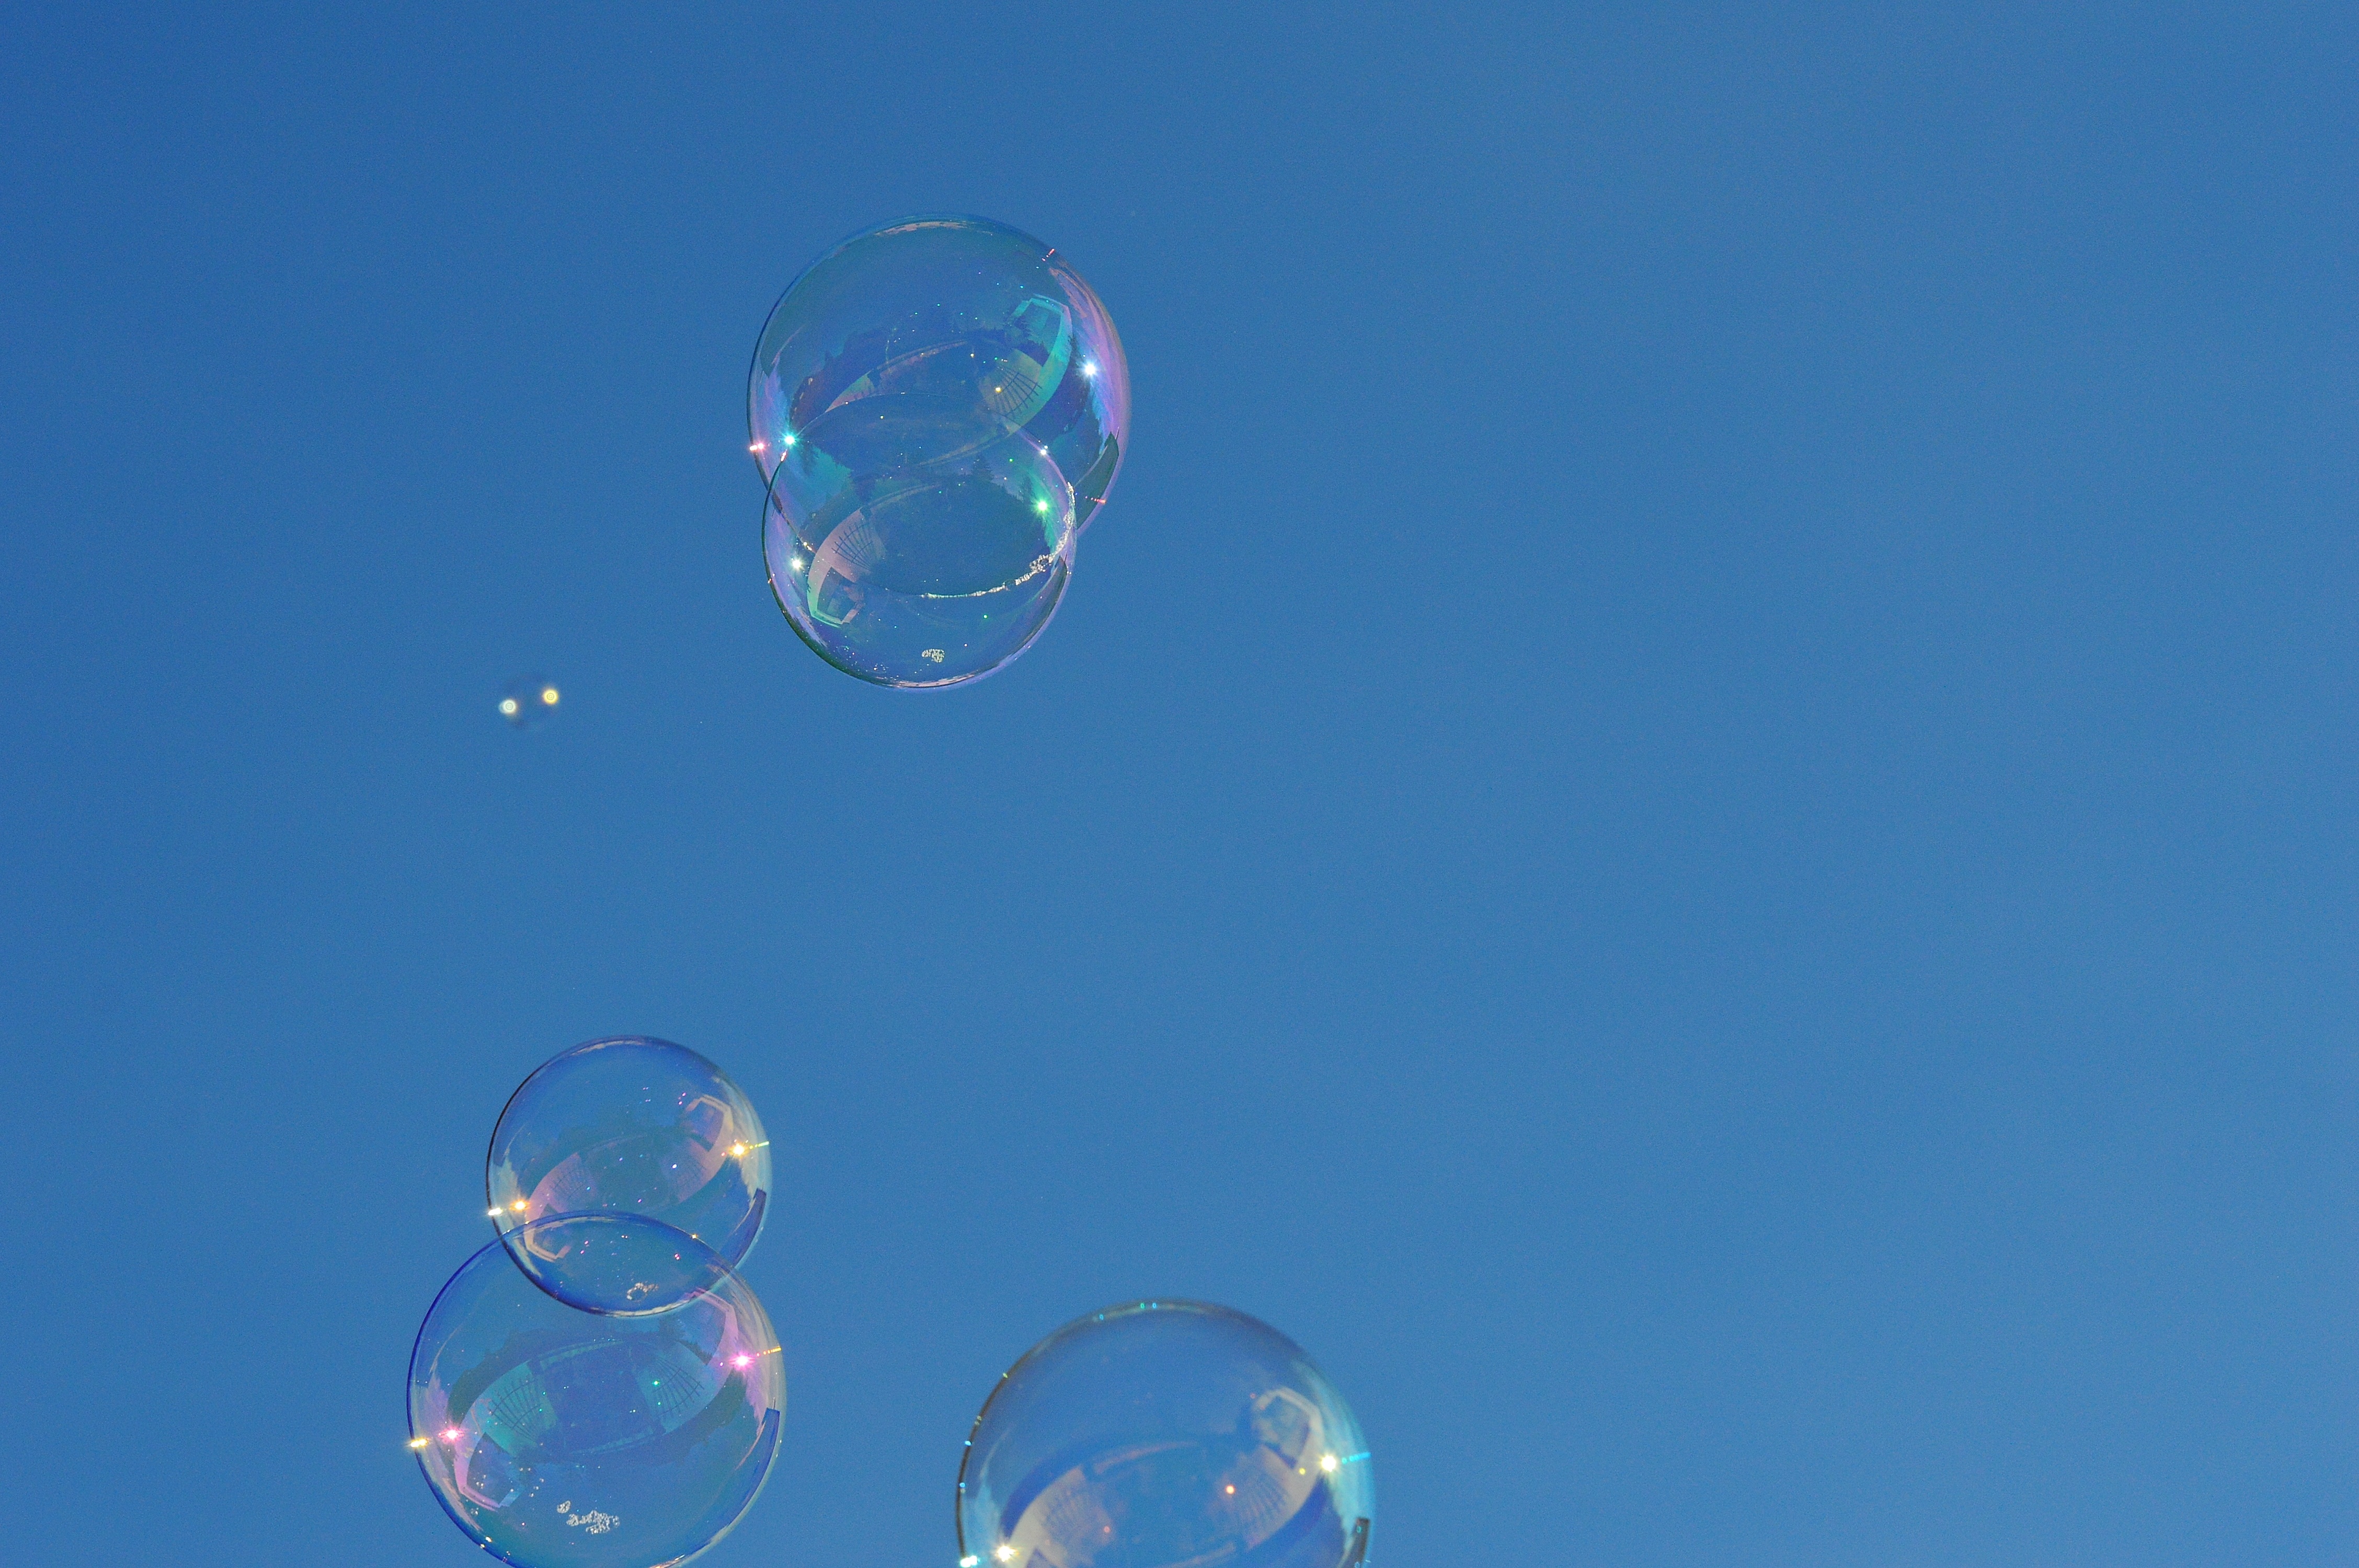
sky, balloon, reflection, blue, float, colorful, lighting, toy, ball, sphere, balls, mirroring, soap bubbles, make soap bubbles, soapy water, atmosphere of earth, liquid bubble